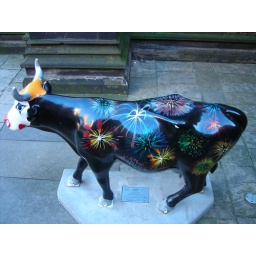
A cow on the sidewalk in Edinburgh.